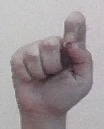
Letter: fa